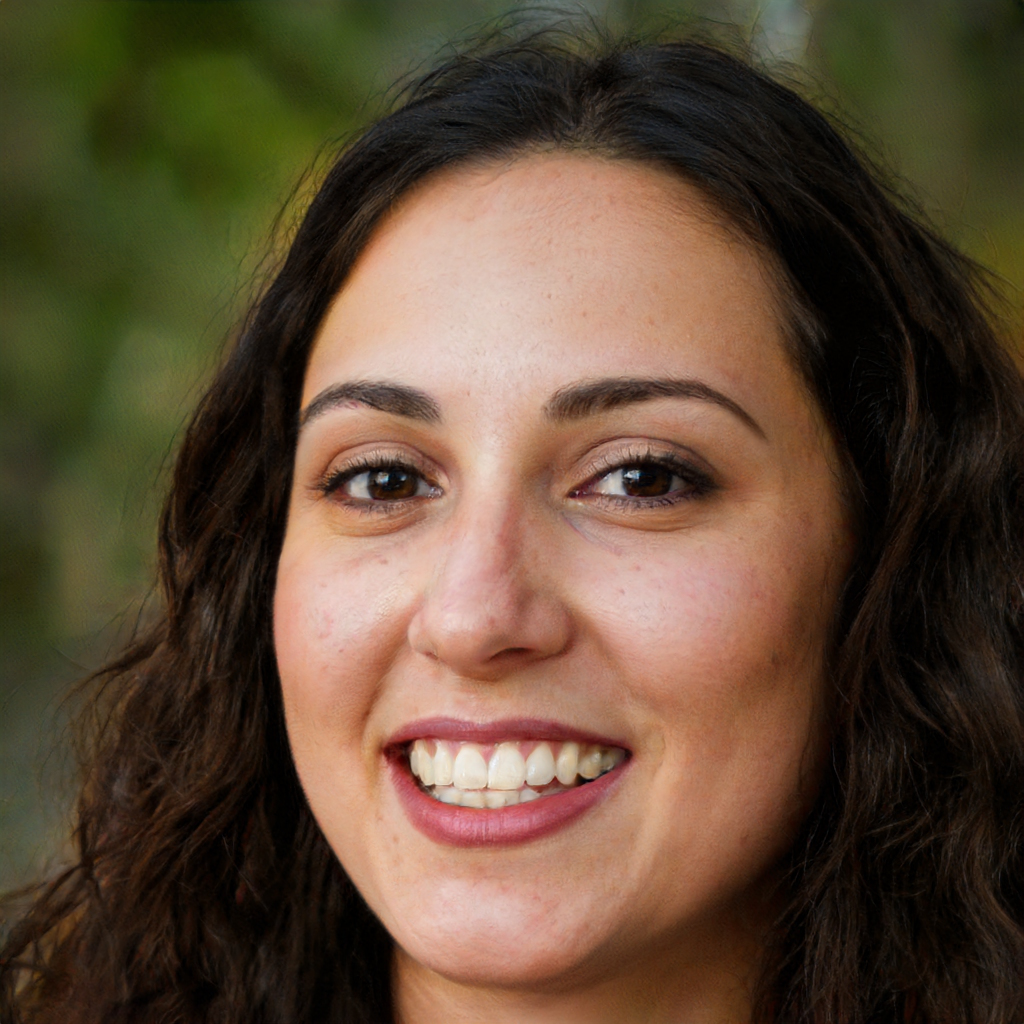
Gender: Female